British logistics in the Siegfried Line campaign

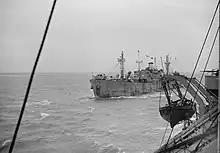
The first Allied convoy enters Antwerp on 28 November. The Liberty ship SS "Samhope", the first US ship of the convoy, steams up the Scheldt.

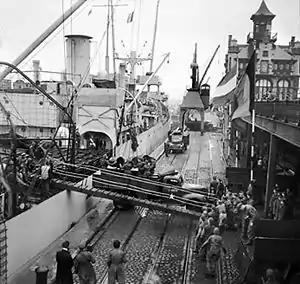
Oil being unloaded at Antwerp from the

At the end of August, two port operating groups operated the Mulberry, Caen and Ouistreham, while the other four groups were withdrawn in preparation to deploying forward. The Canadian First Army had the mission of capturing the Channel ports. Rouen was captured by the Canadians on 30 August, and Le Tréport and Dieppe were taken in an assault on 1 September. Although Dieppe's port facilities were almost intact, the approaches were extensively mined and several days of minesweeping were required; the first coaster docked there on 7 September. The rail link from Dieppe to Amiens was ready to accept traffic the day before. By the end of September, Dieppe had a capacity of per day. Le Tréport became a satellite port of Dieppe, and was used chiefly by the RAF for handling of awkward and bulky loads such as Queen Mary trailers with crashed aircraft, which were carried in Landing craft tank (LCTs). The port fell into disuse after Boulogne was opened.